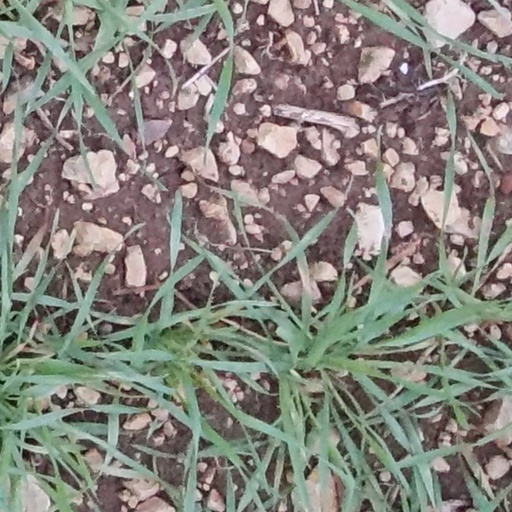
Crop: wheat